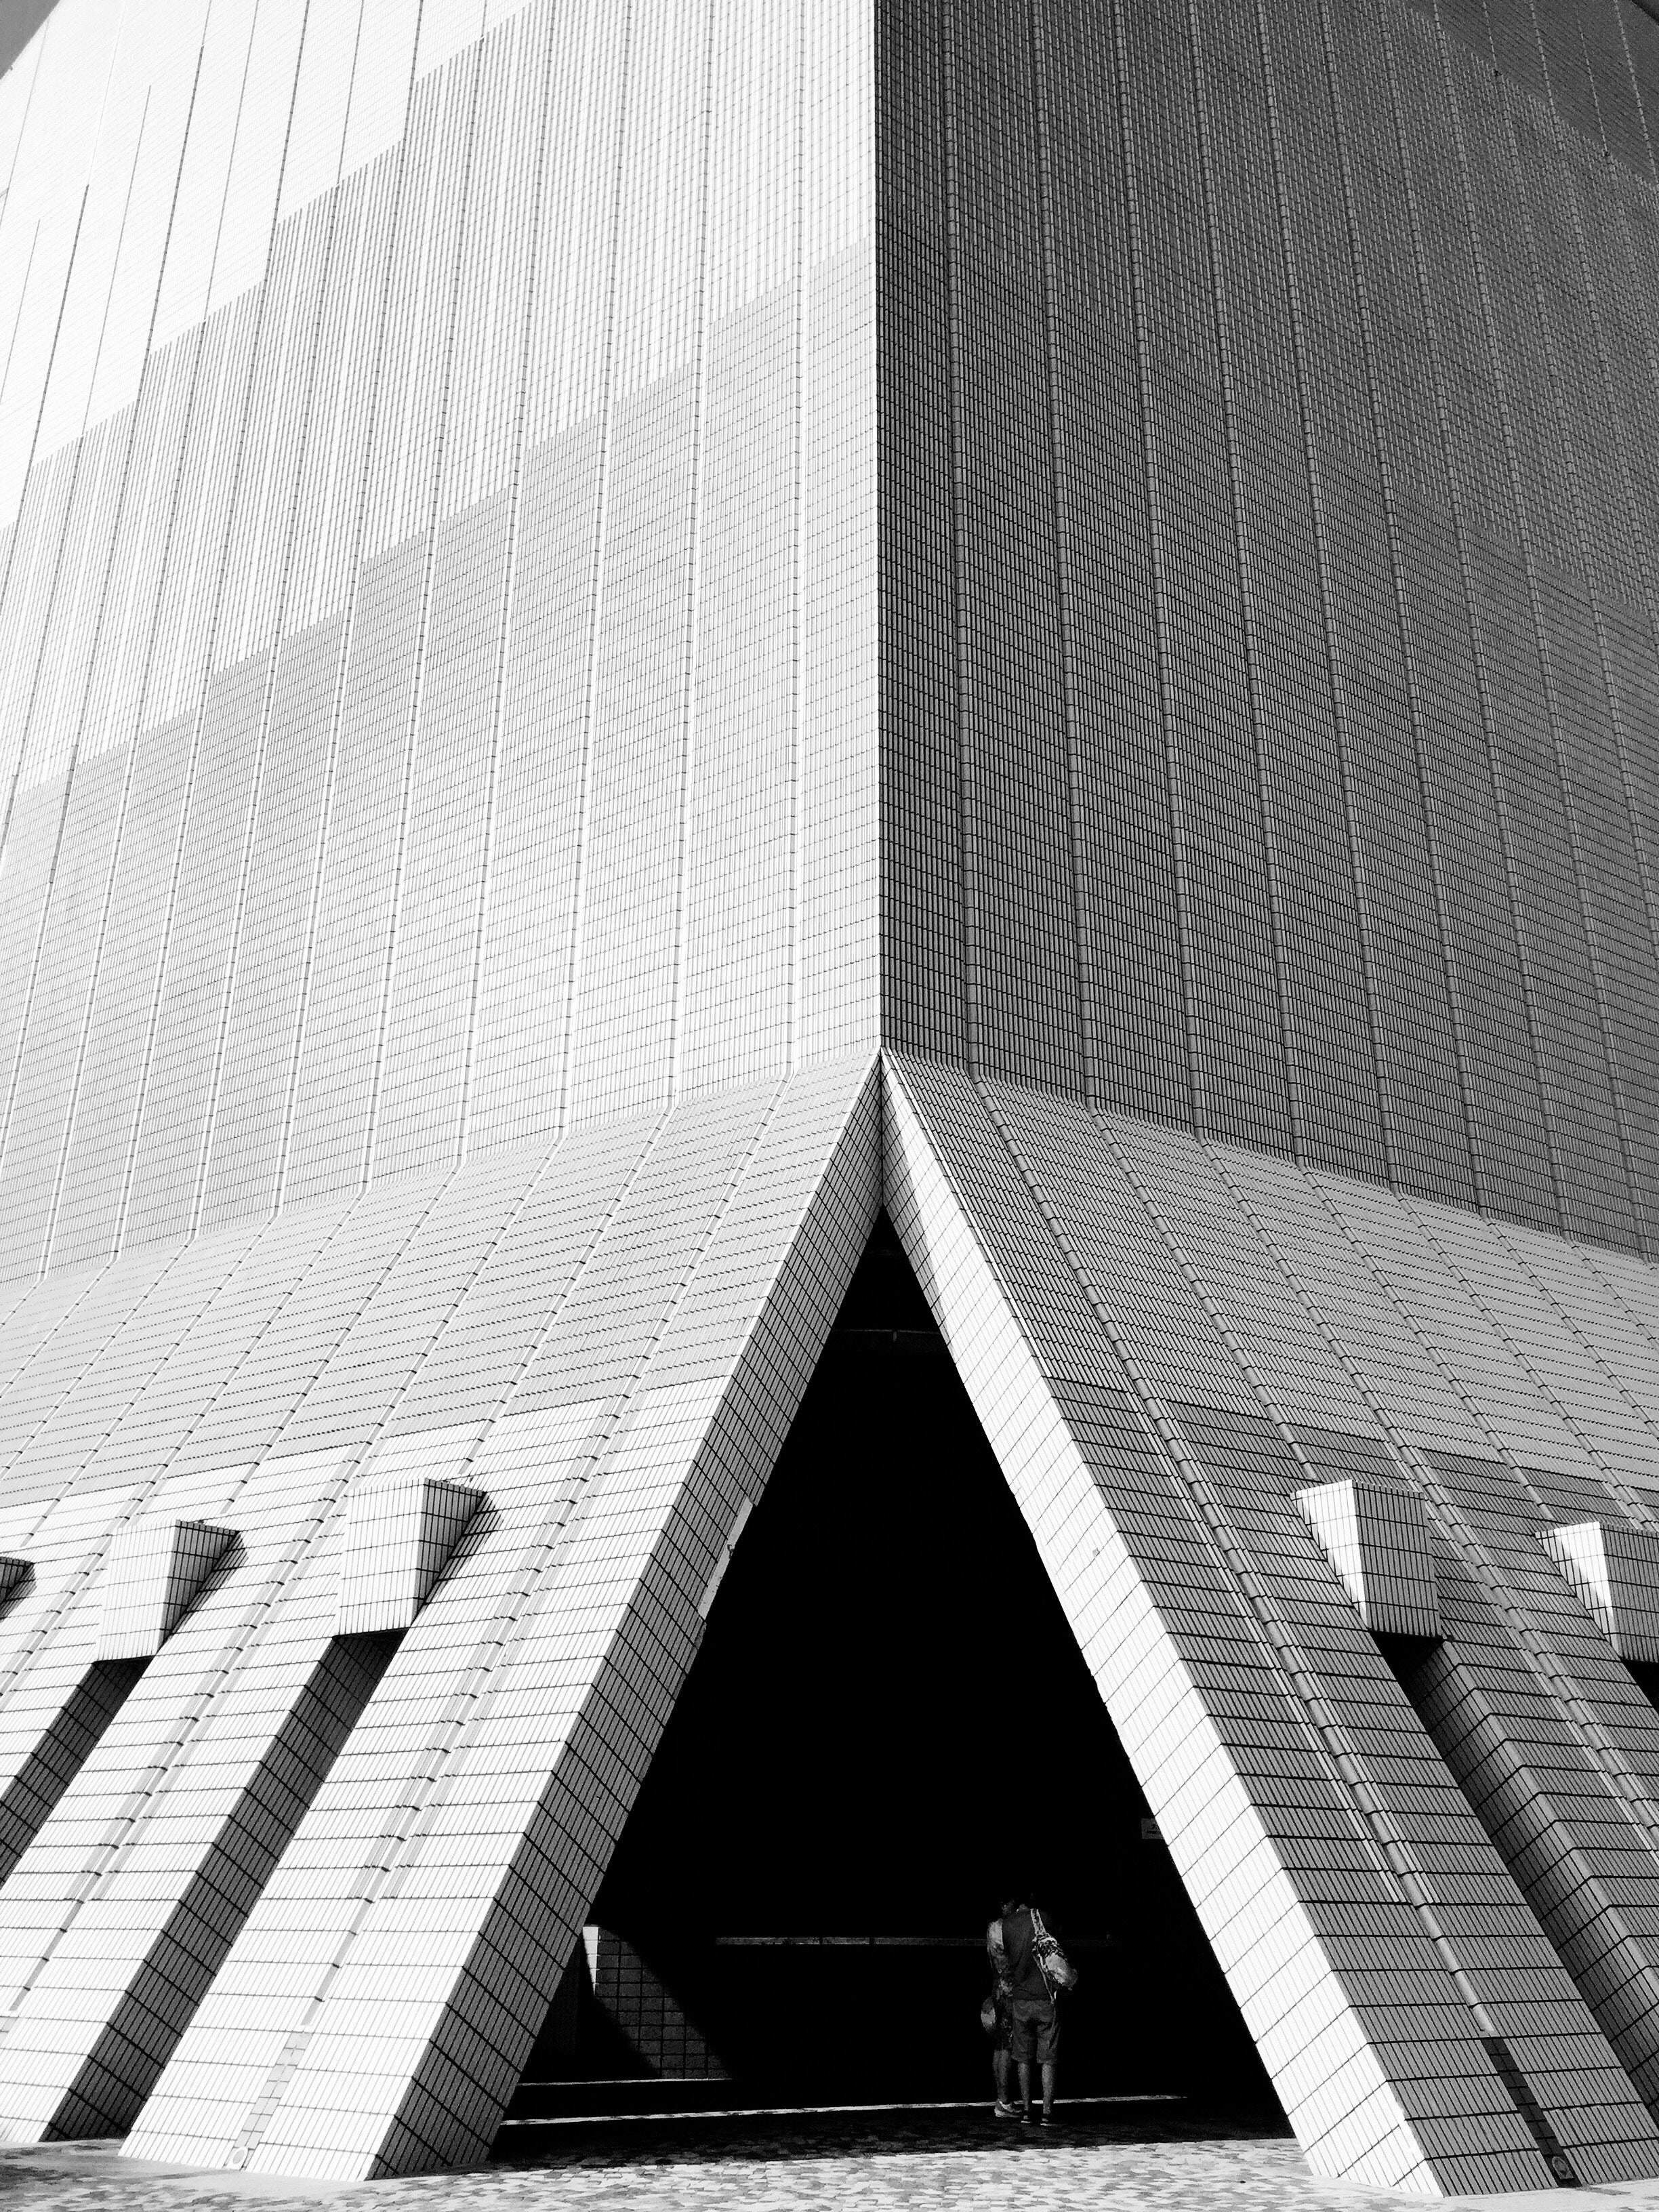
black and white, architecture, structure, sky, photography, building, skyscraper, daytime, arch, pattern, line, shadow, landmark, facade, black, monochrome, cool image, design, symmetry, angle, cool photo, metropolis, daylighting, monochrome photography, stock photography, brutalist architecture